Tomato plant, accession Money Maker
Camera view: horizontal (90 deg, fisheye); turntable rotation: 180 degrees
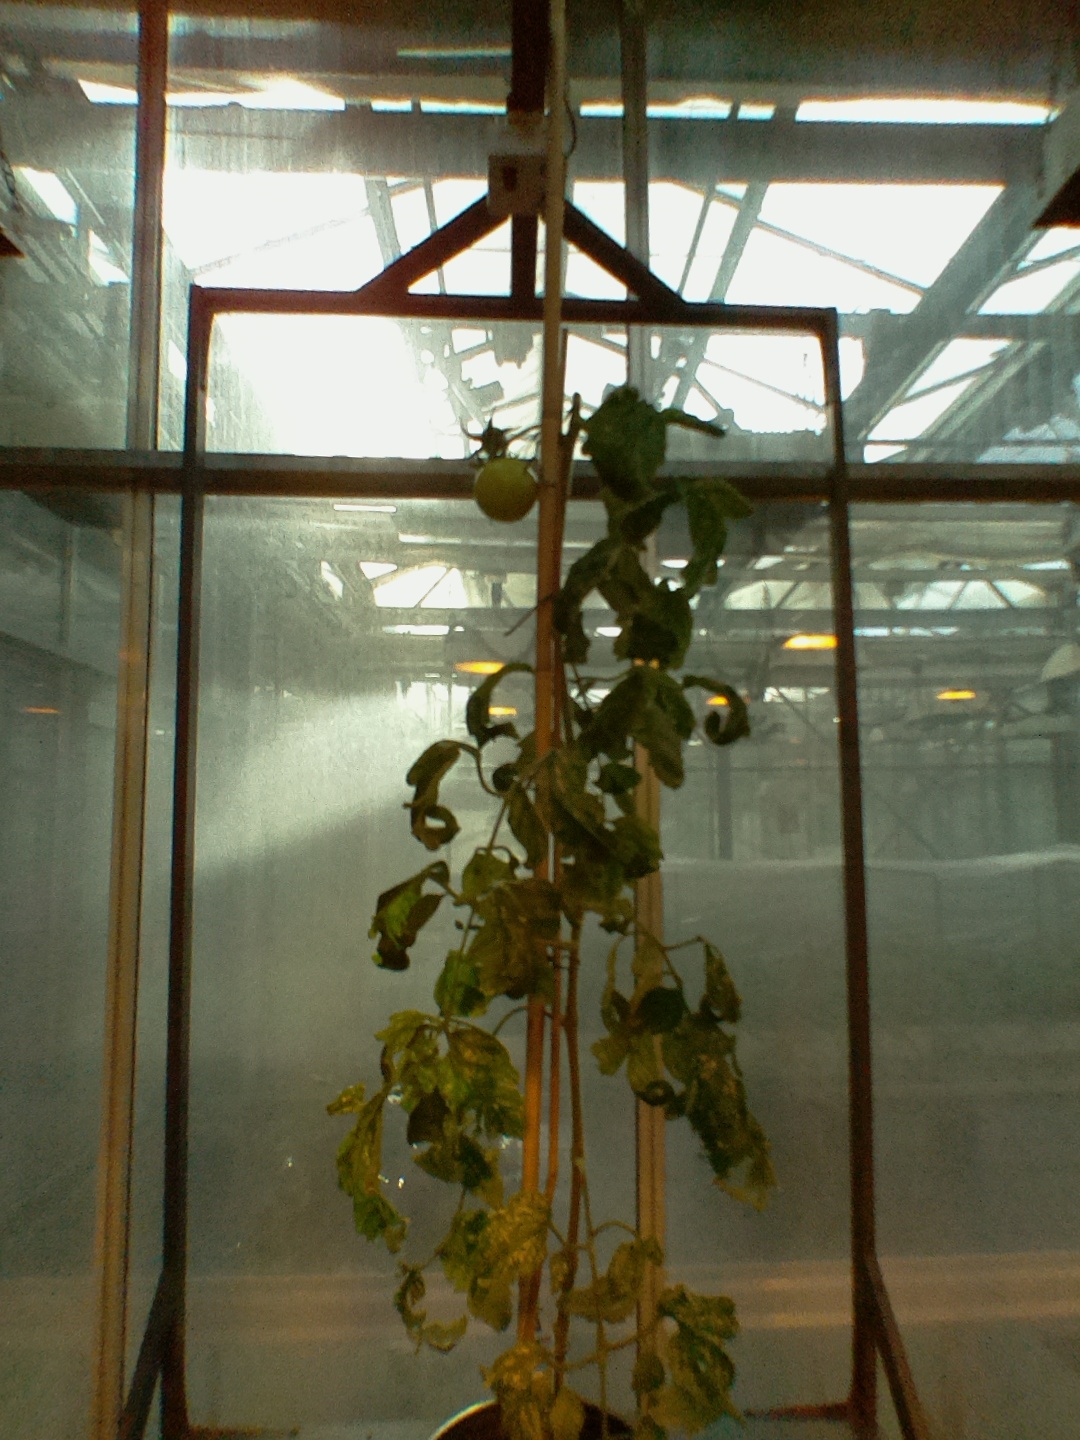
BBCH growth stage 78: 80% -90% of final fruit size